Rogues' Gallery (1944 film)

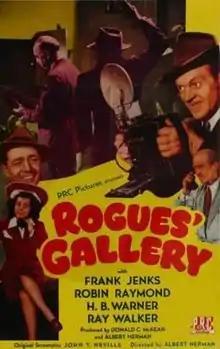

Rogues' Gallery is a 1944 American mystery film directed by Albert Herman and starring Frank Jenks, Robin Raymond and H.B. Warner. It was produced by the Poverty Row studio Producers Releasing Corporation. The film's sets were designed by art director Paul Palmentola.